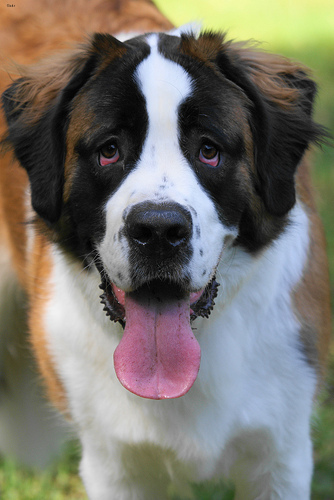
Animal: dog
Breed: saint_bernard